Rochas Okorocha

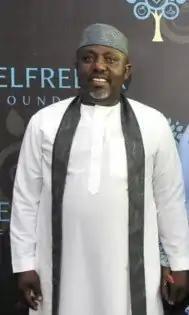
Okorocha, 2017

Owelle Rochas Anayo Okorocha (born 22 September 1962) is a Nigerian politician of Igbo extraction, from Imo State. He was the senator representing Imo West senatorial district at the 9th Nigerian Senate. From 2011 to 2019 he served as Governor of Imo State.